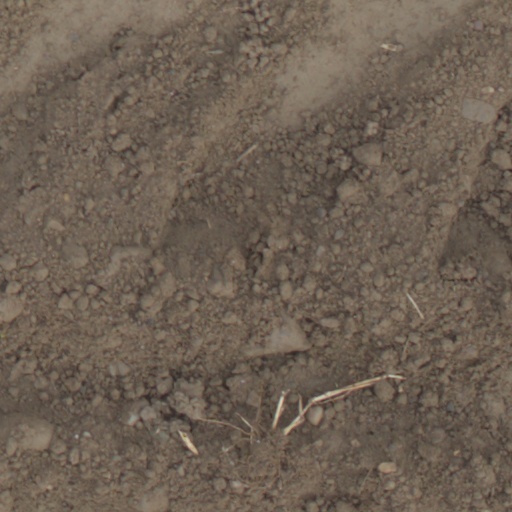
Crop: wheat